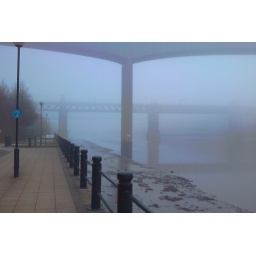
Newcastle upon Tyne river Tyne bridgesUpriver from main Tyne bridge